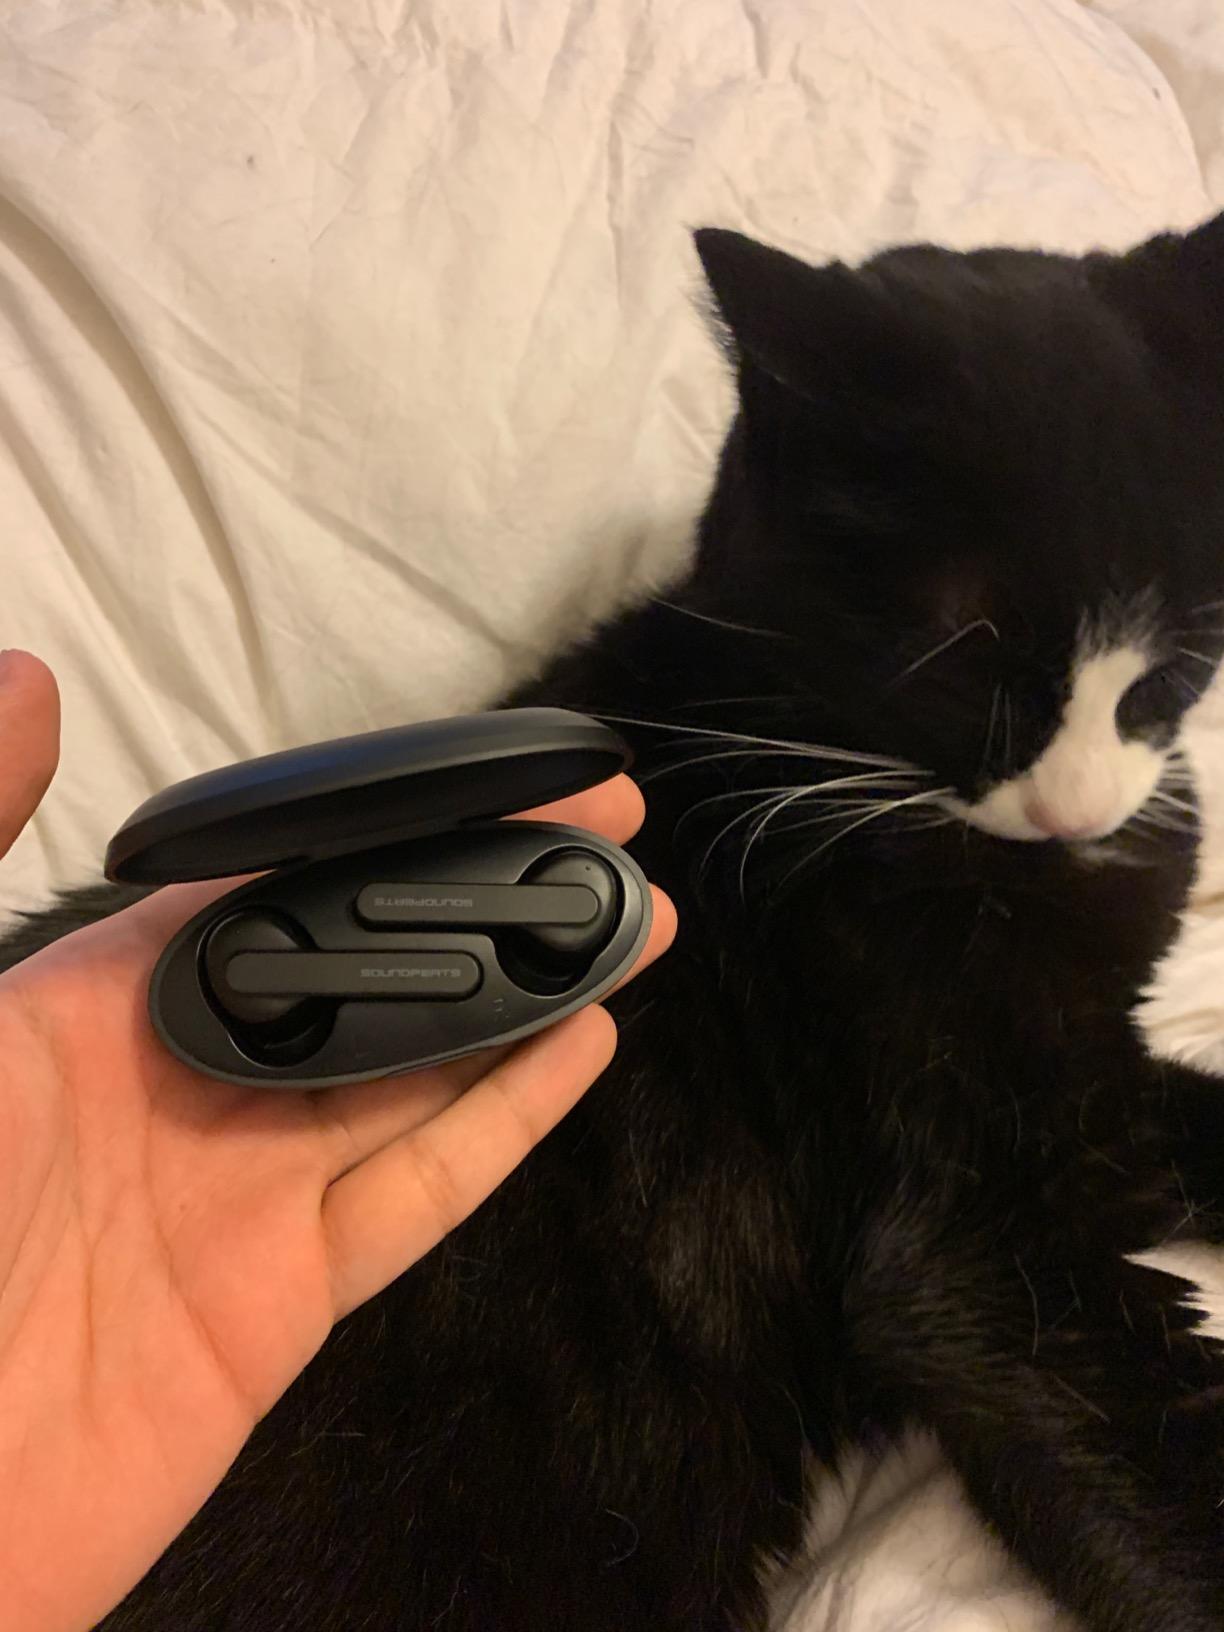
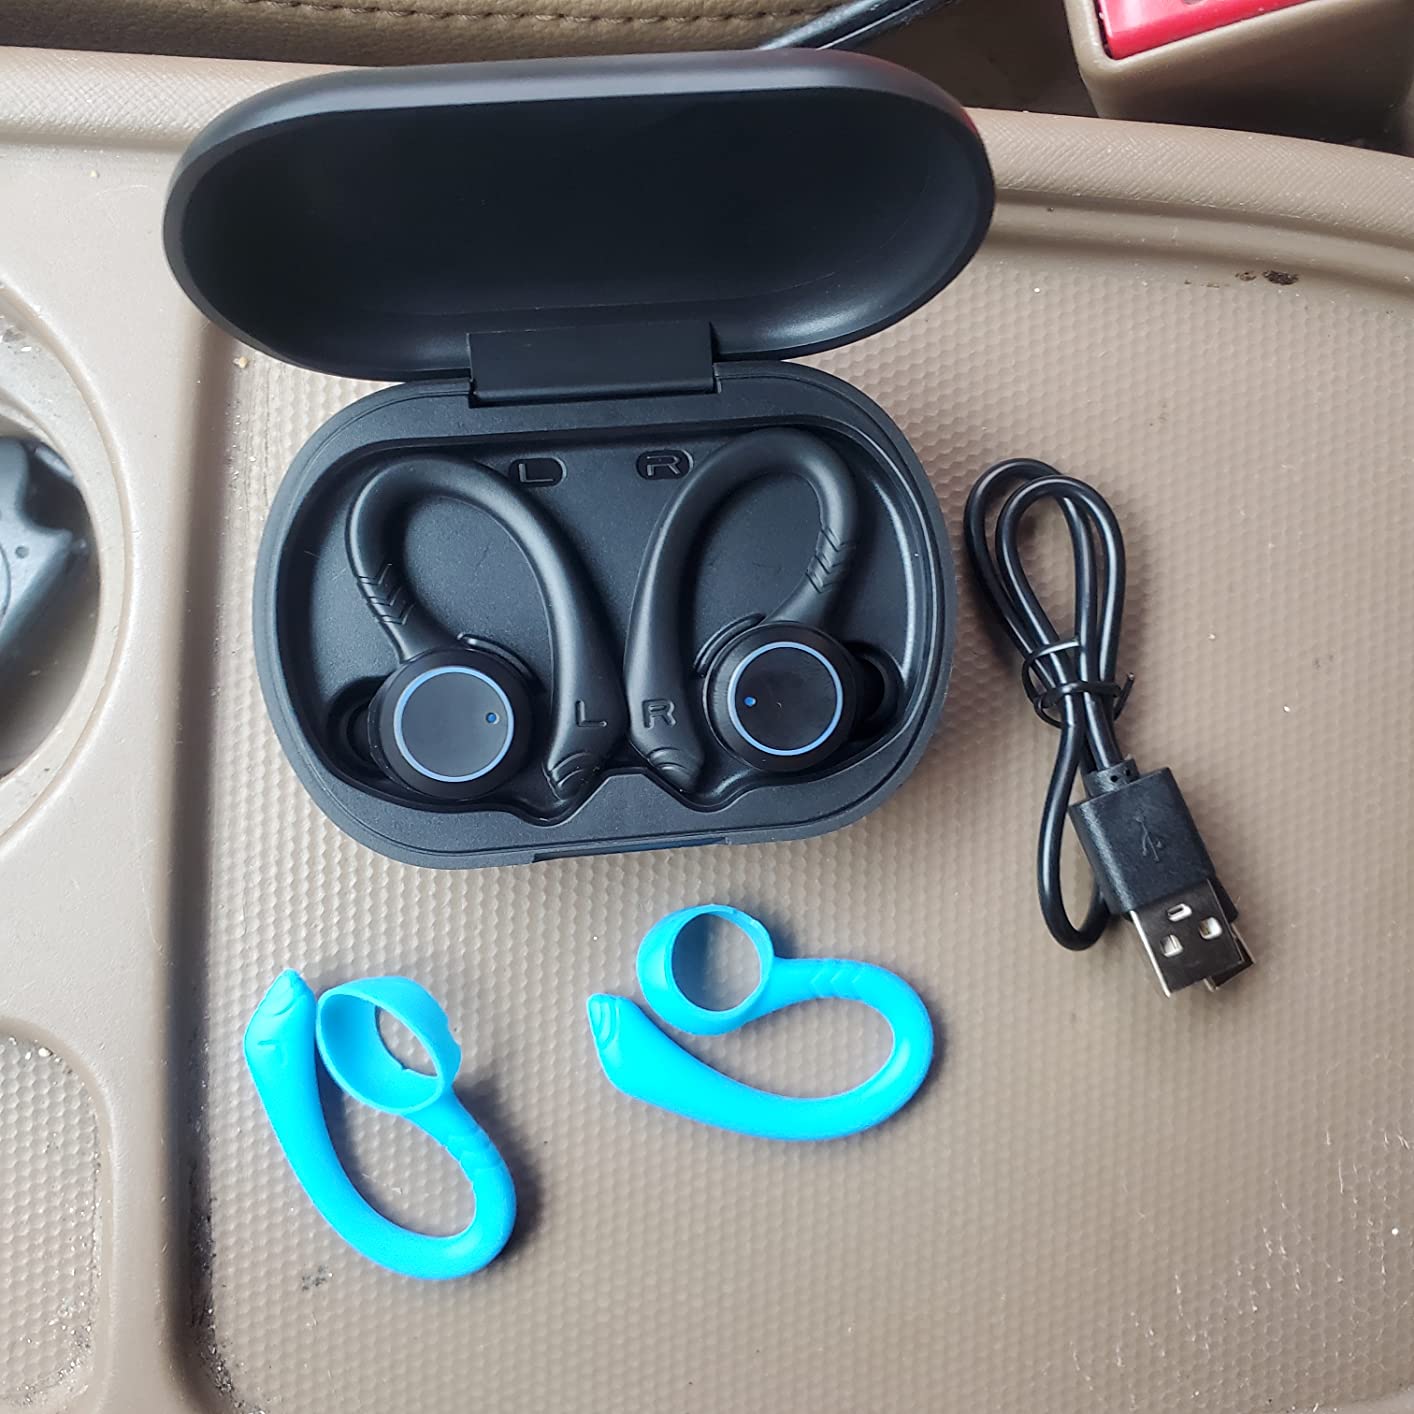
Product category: earbuds
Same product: no